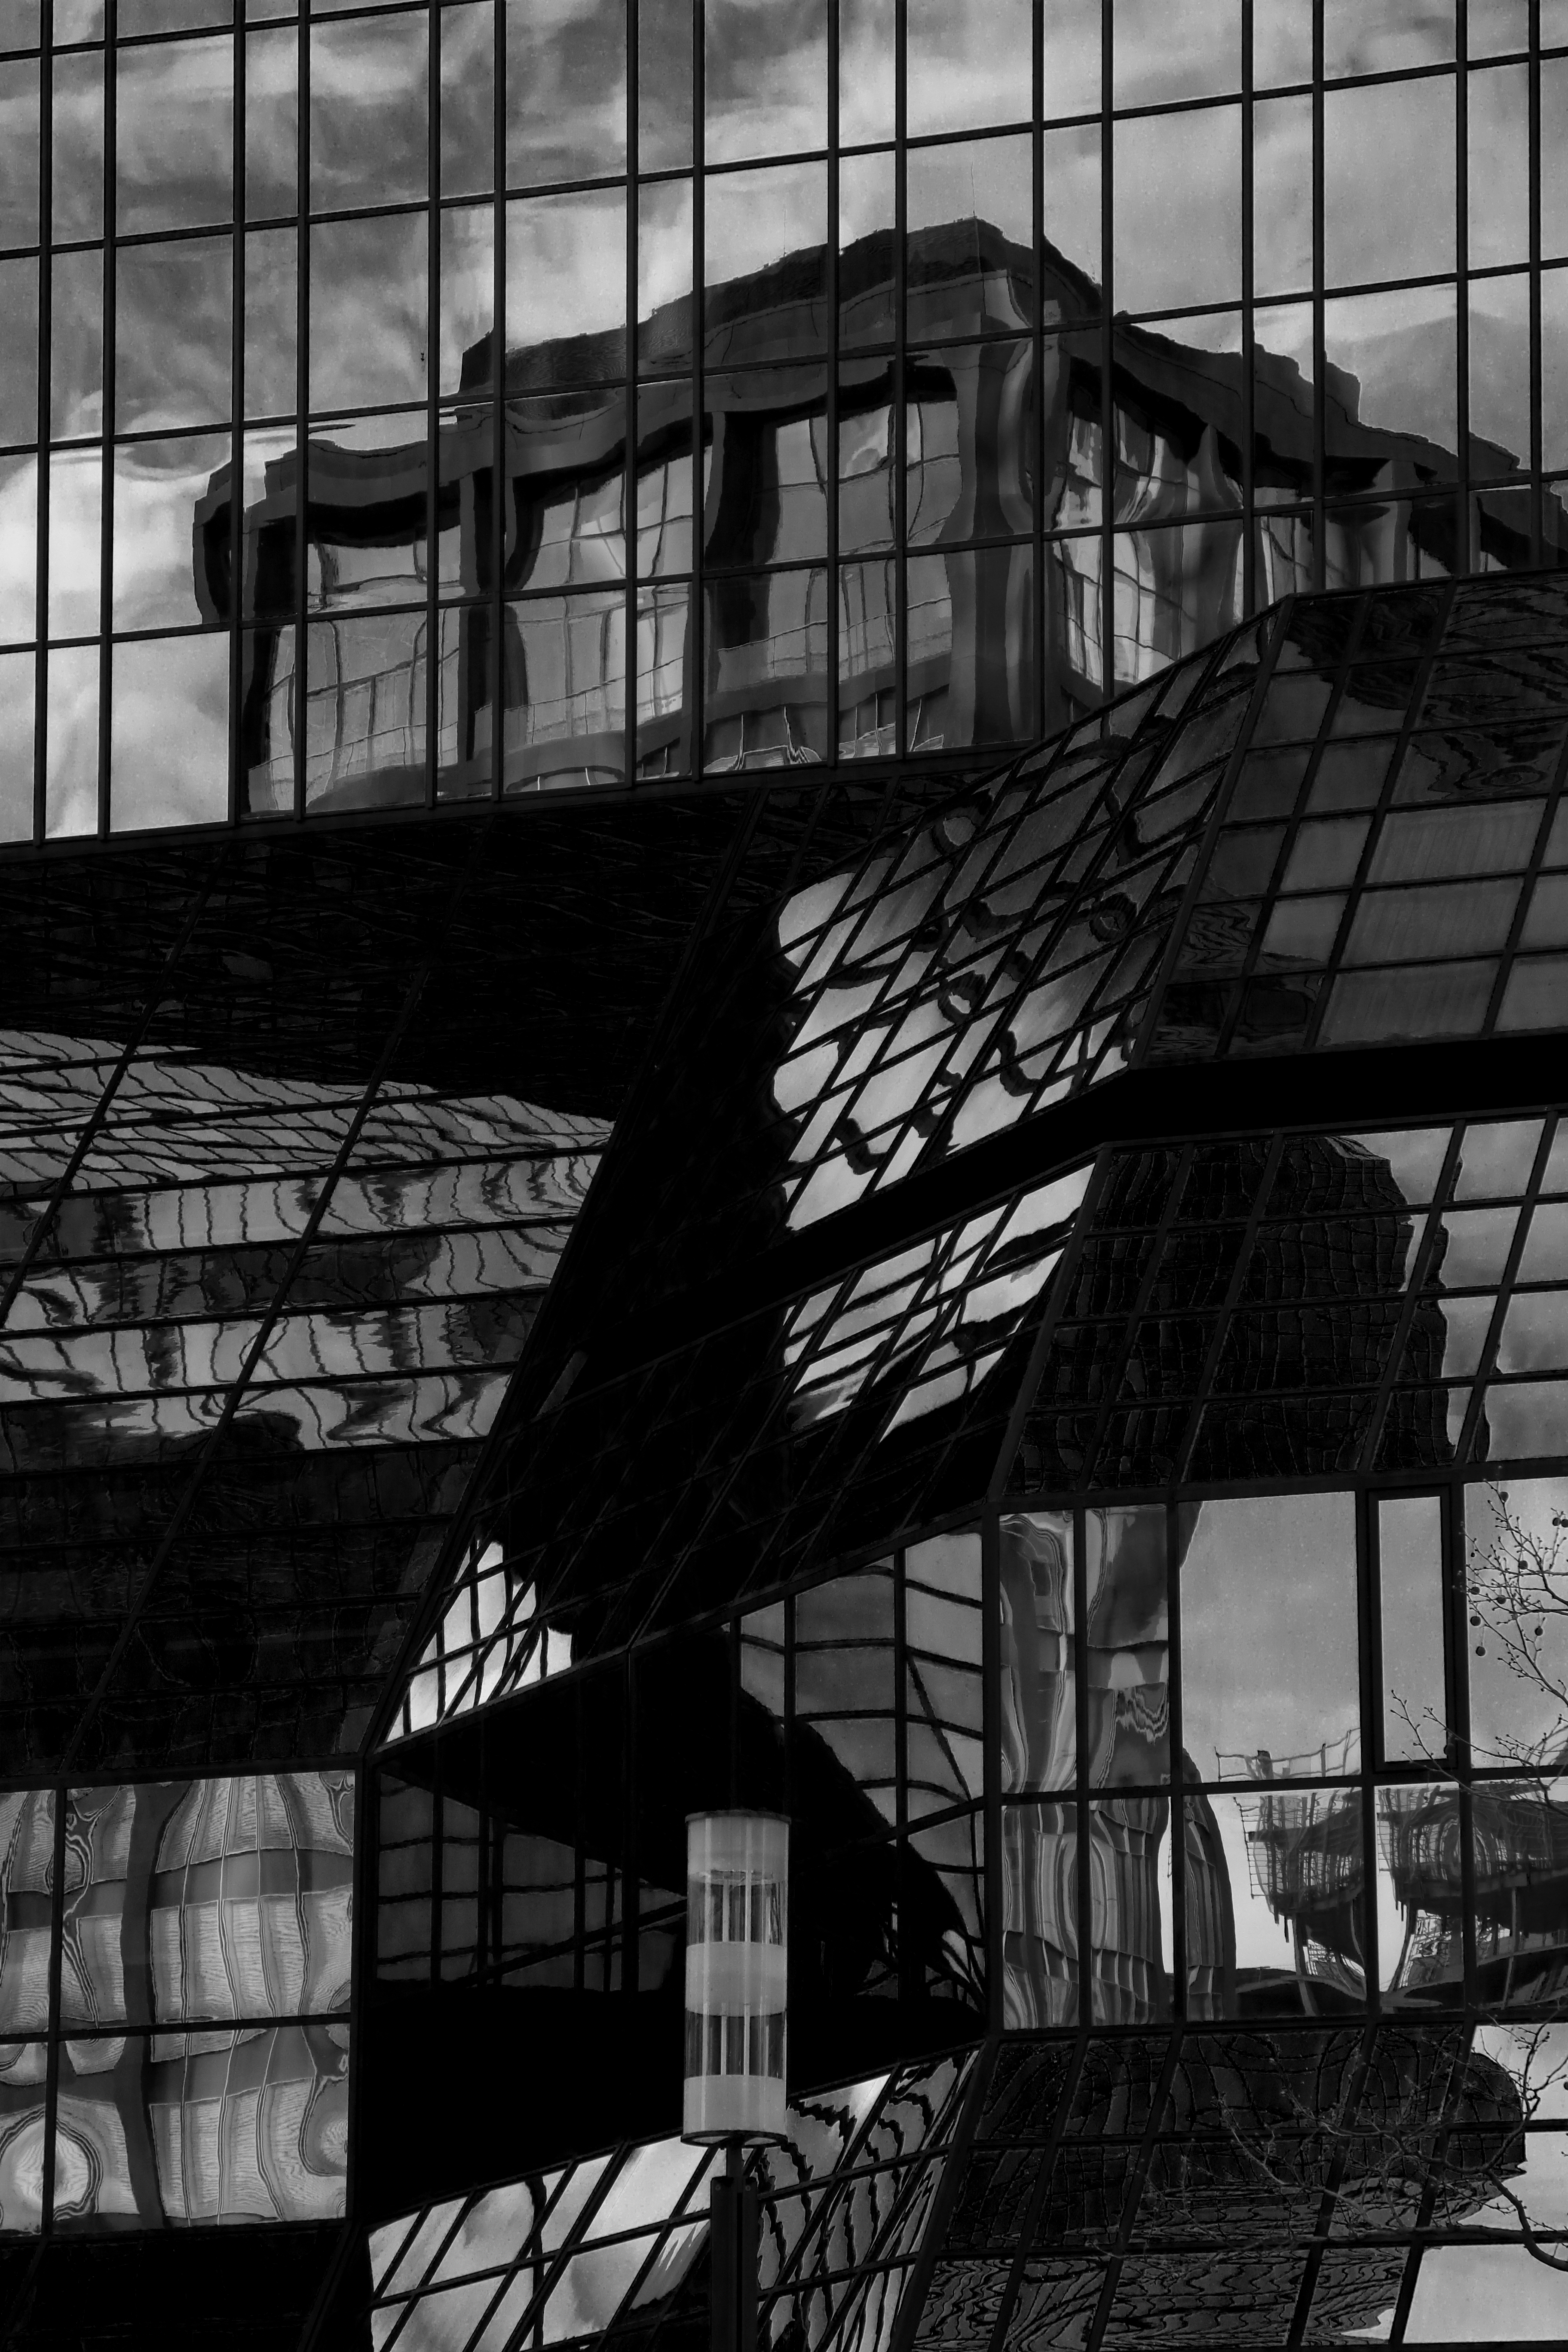
light, black and white, architecture, white, photography, window, town, building, city, urban, europe, line, reflection, facade, darkness, black, monochrome, bw, blackandwhite, blackwhite, windows, symmetry, stadt, photograph, europa, germany, deutschland, alemania, allemagne, fenster, sw, schwarzweiss, deutsch, schwarzweis, front, image, german, shape, frankfurtmain, frankfurtammain, frankfurtam, frankfurtamain, francfort, germania, hesse, hassia, hessen, einfarbig, architektur, fassade, frankfurt, st dtisch, geb ude, urban area, monochrome photography, film noir